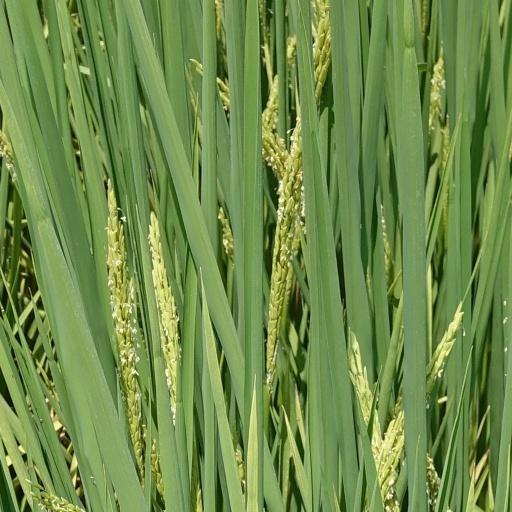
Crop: rice